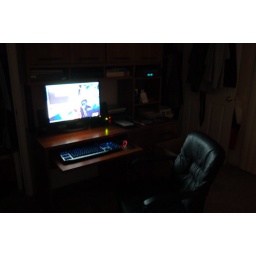
The computer desk in my bedroom, which is mostly used for video dubbing these days.